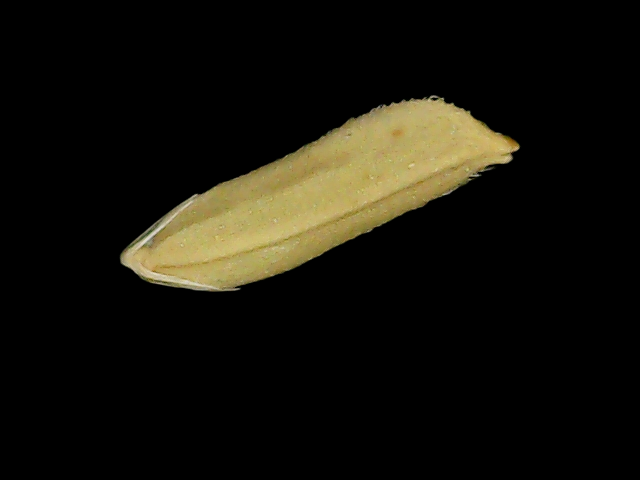
Rice variety: Bd75